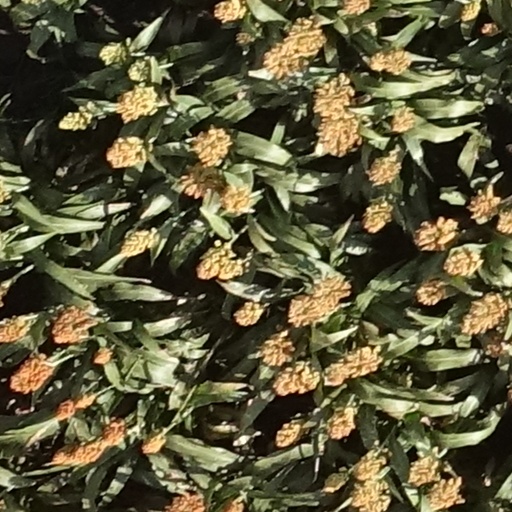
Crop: sorghum